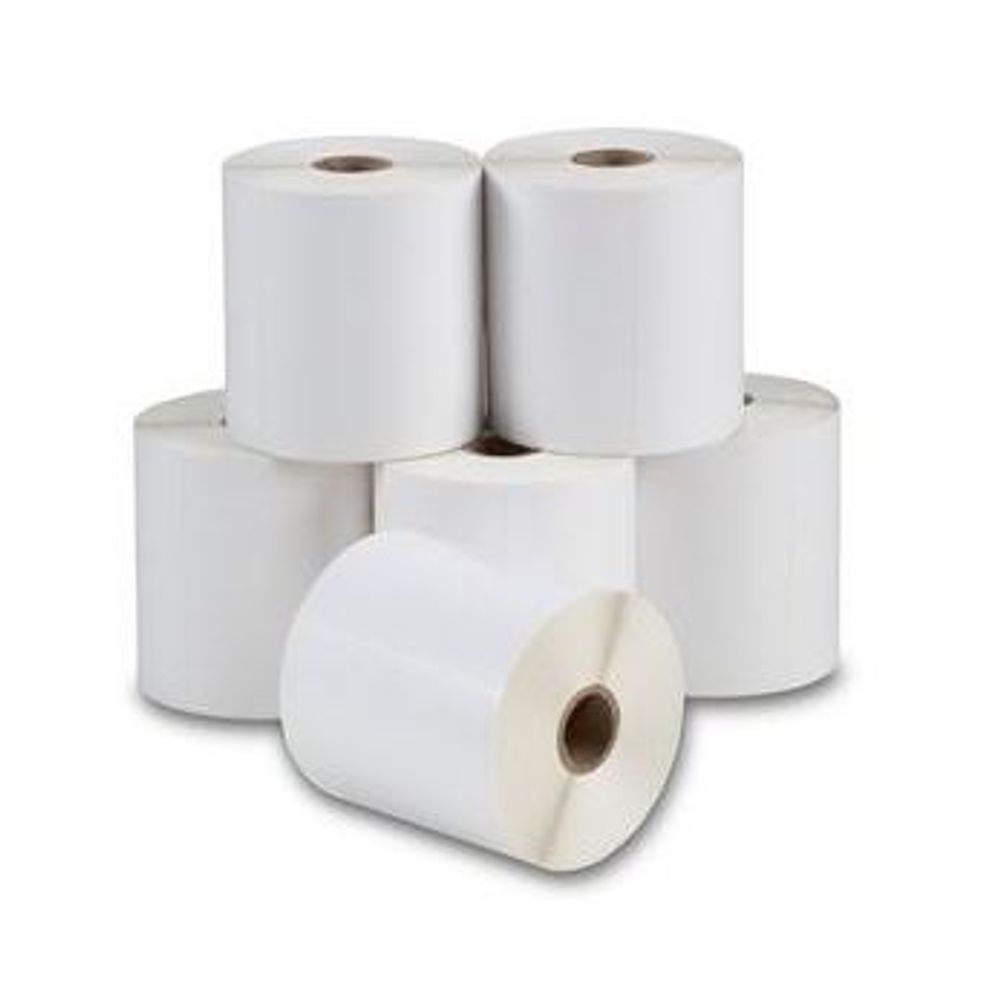
LA6025TR1ACSC1000 - Thermal Direct Label 60x25mm Removeable - 1000 per Roll
Brand: Unspecified
Overview 1000 60x25mm Removeable Labels on a small core roll.
Category: Office Supplies > General Office Supplies > Labels & Tags > Label Tapes & Refill Rolls